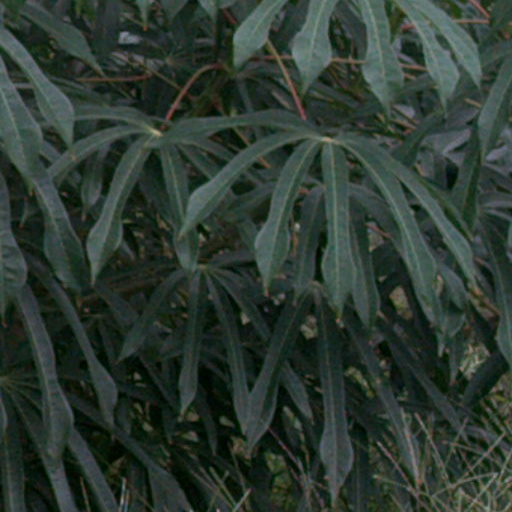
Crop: cassava